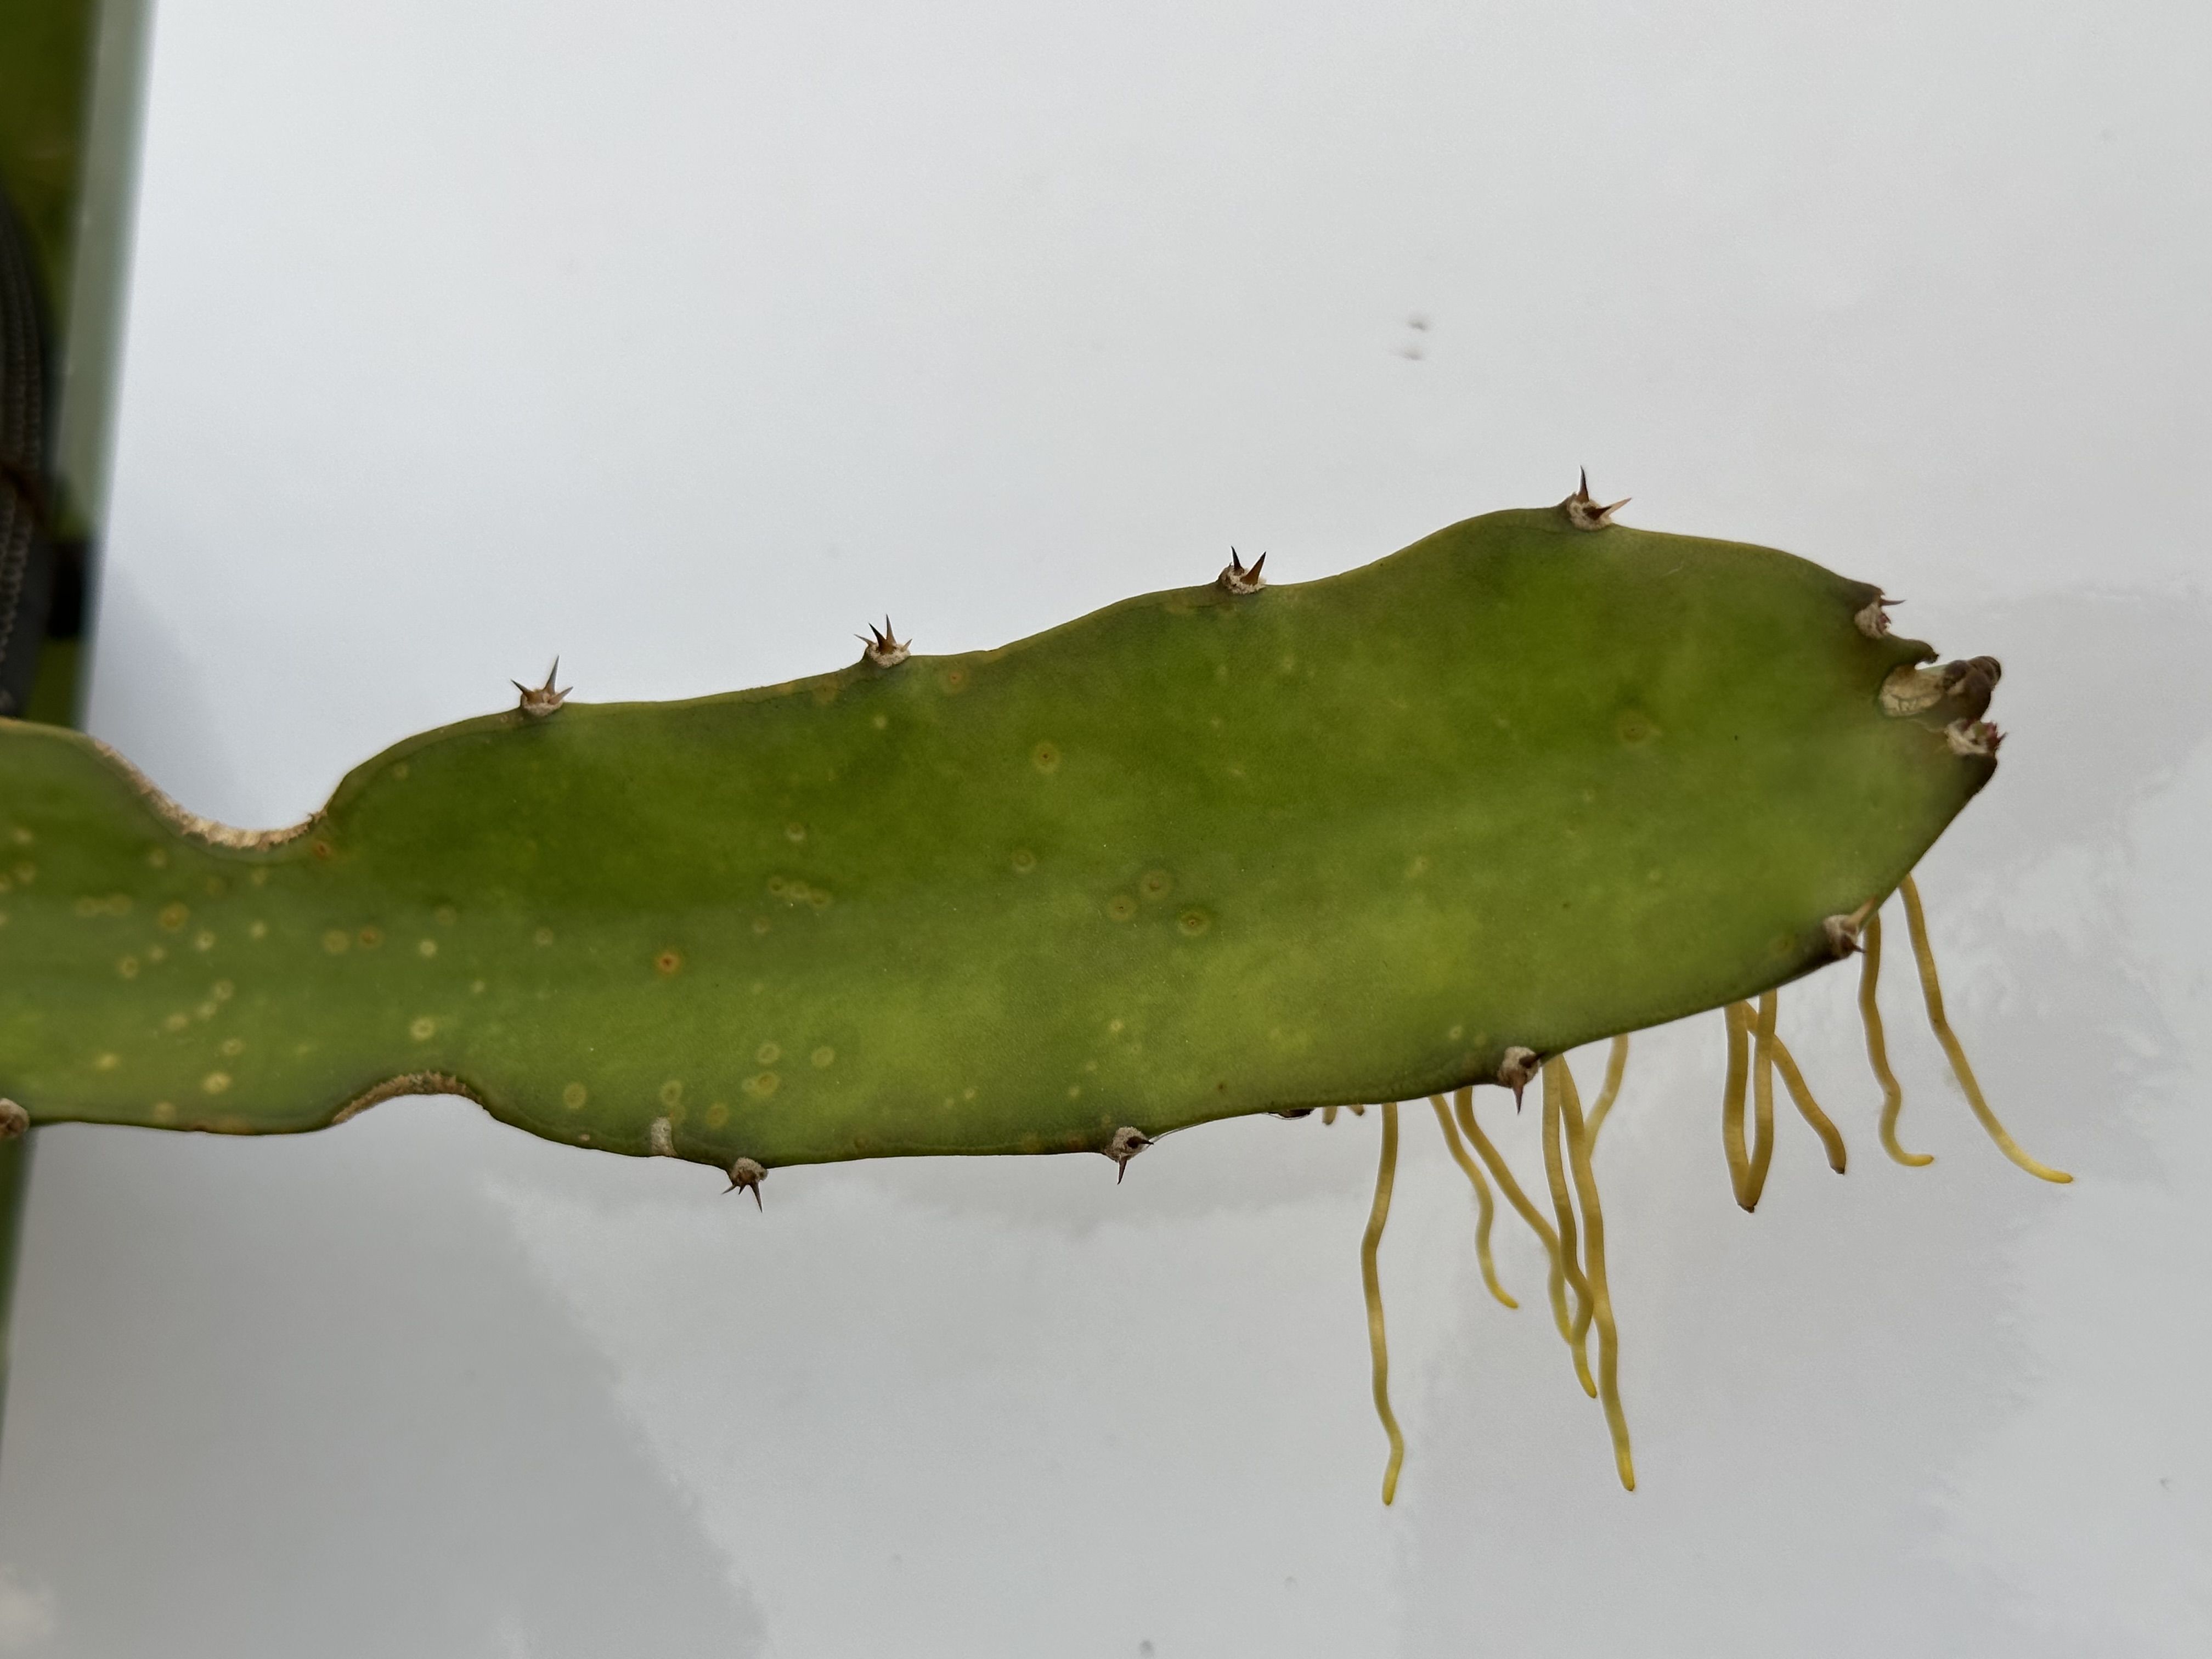
Label: Bad leaf